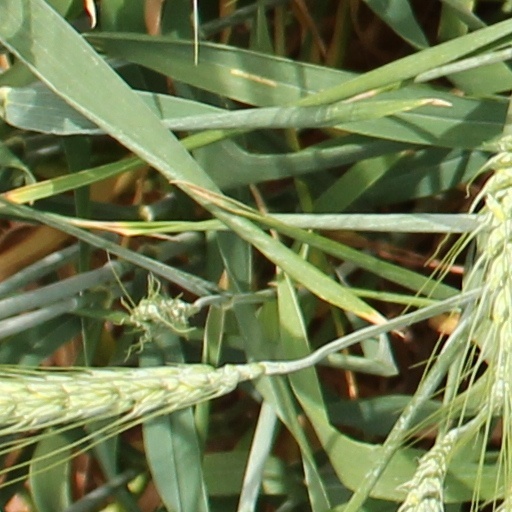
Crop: wheat